Miss America's Outstanding Teen 2016

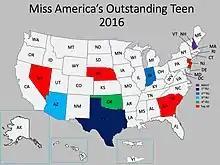
Miss America's Outstanding Teen 2016 Participants and Results

Miss America's Outstanding Teen 2016 was the 10th Miss America's Outstanding Teen pageant held at the Linda Chapin Theater in the Orange County Convention Center in Orlando, Florida on August 1, 2015. At the conclusion of the event, Olivia McMillan of Georgia crowned her successor Allie Nault of New Hampshire. The pageant was hosted by Miss America 2015 Kira Kazantsev and Greg Hutson.